Kannupada Poguthaiya

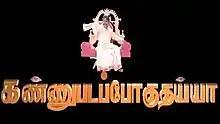
Poster

Kannupada Poguthaiya is a 1999 Indian Tamil-language drama film written and directed by Bharathi Ganesh. It stars Vijayakanth in the main dual lead role as father and son. The film was released on 7 November 1999 and became a commercial success.